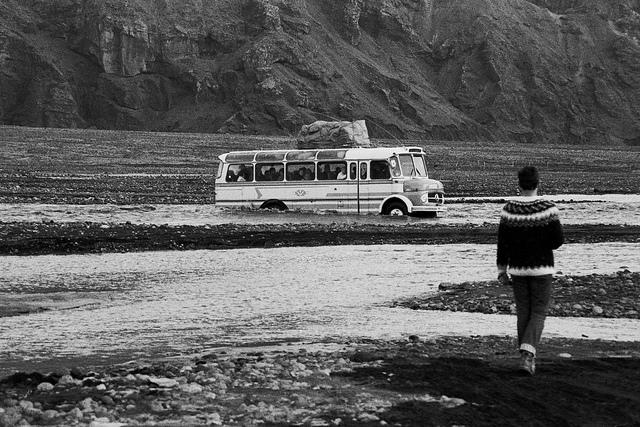
A man that is standing in the dirt.